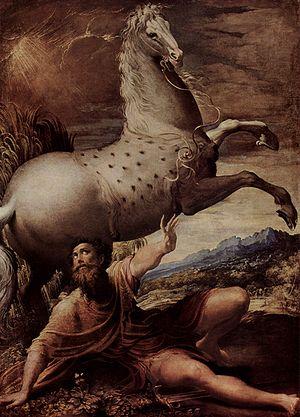
Girolamo Francesco Maria Mazzola ou Mazzuoli, dit Parmigianino, né à Parme le 11 janvier 1503 et mort à Casalmaggiore le 24 août 1540, est un peintre et graveur italien de la Renaissance et du début du maniérisme.